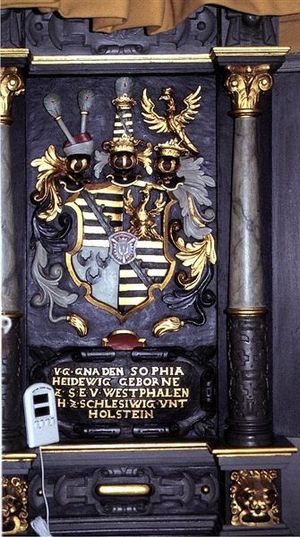
Sophie Hedvig af Sachsen-Lauenburg / Biografi
Hertuginde Sophie Hedvigs våbenskjold på prædikestolen i Ærøskøbing Kirke.
Ærøskøbing Kirke i Danmark. Prædikestol
Sophie Hedvig af Sachsen-Lauenburg var en tysk prinsesse, der var datter af hertug Frans 2. af Sachsen-Lauenburg og gift med hertug Philip af Slesvig-Holsten-Sønderborg-Glücksborg.